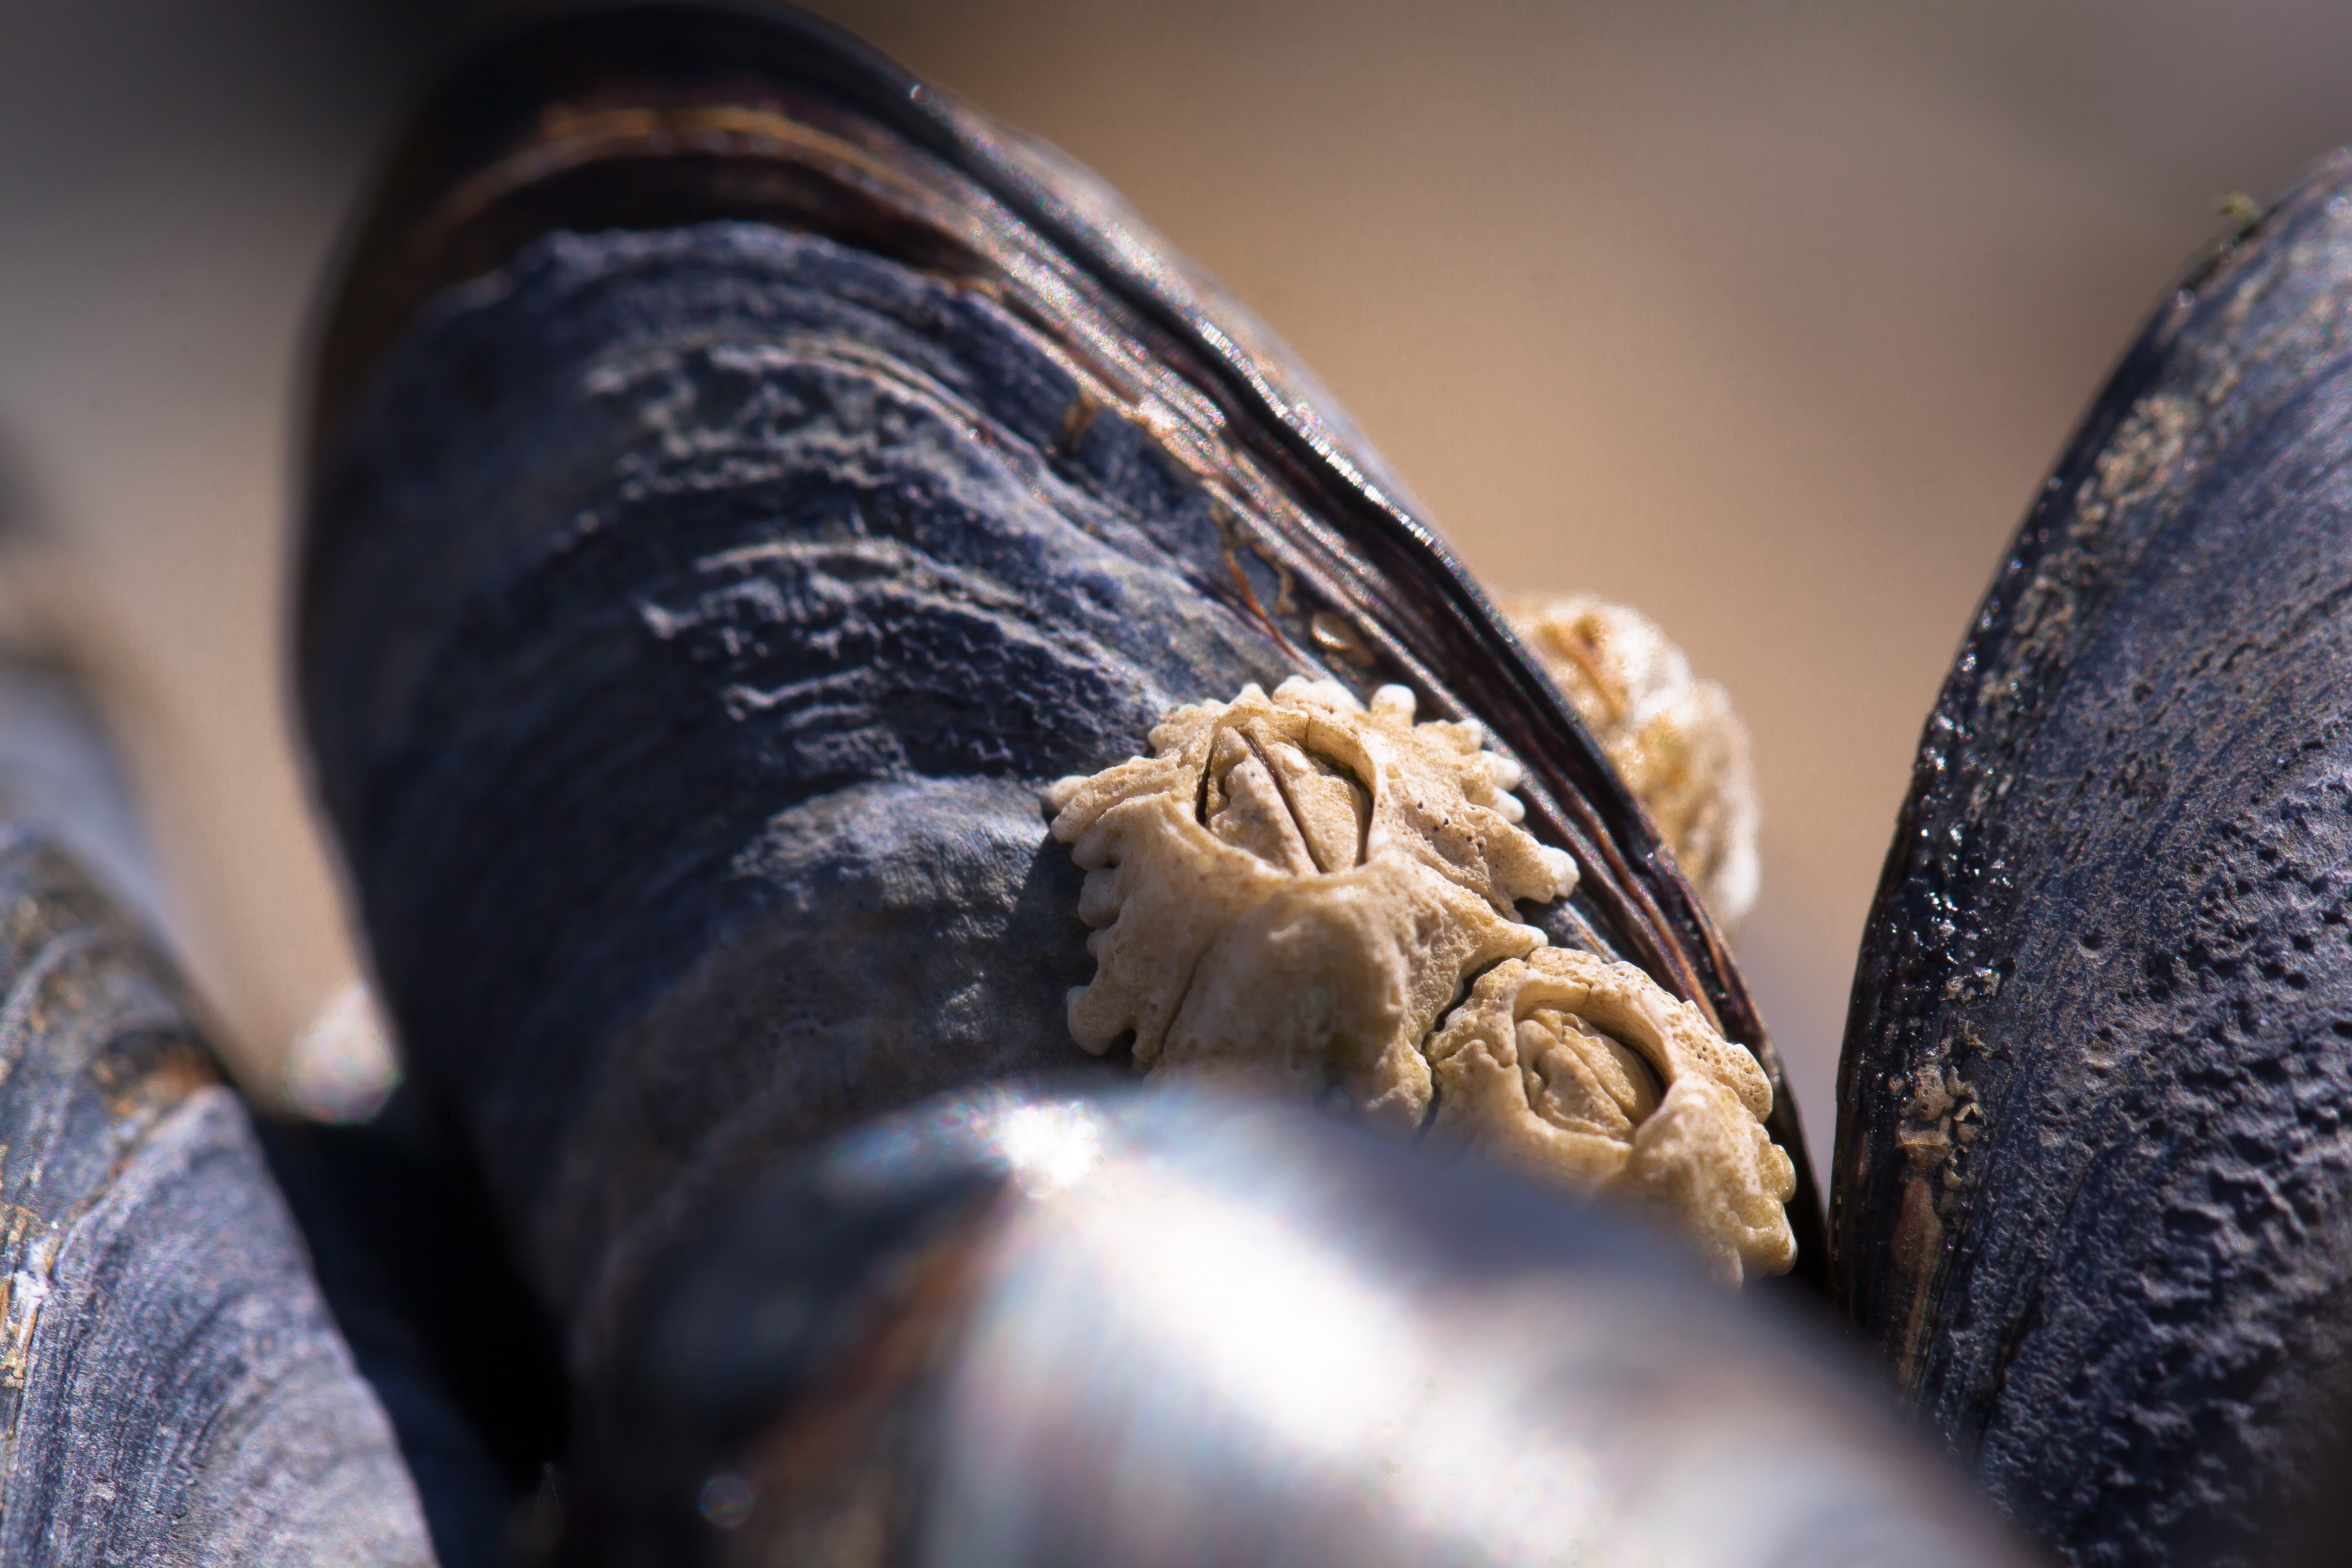
hand, wood, photography, leaf, macro, blue, shell, close up, barnacles, grey, mussels, oval, macro photography, coastal region, blue violet, watt area, mytilus